2004 Summer Paralympics

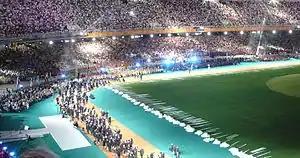
The parade of nations during the Paralympics opening ceremony

The opening ceremony for the 2004 Summer Paralympics took place on the evening of 17 September 2004 in the Athens Olympic Stadium.The protagonist of the ceremony was a 26 meter high plane tree (with more than 195,000 leaves) acting also as the Tree of Life mounted in the center of the Olympic Stadium which symbolized the force of life and all positive forms of energy.This tree acted as a timeline between antiquity and modernity, contrasting with the symbolism of the olive tree, used during the Olympic Games opening ceremonies.